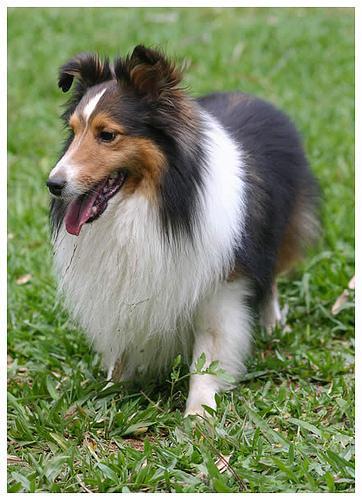
Shetland_sheepdog